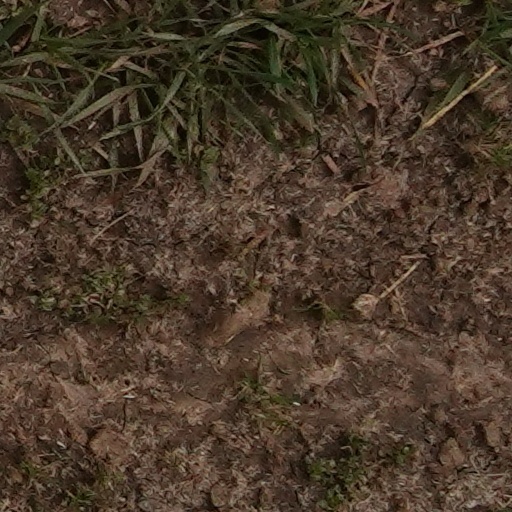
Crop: wheat